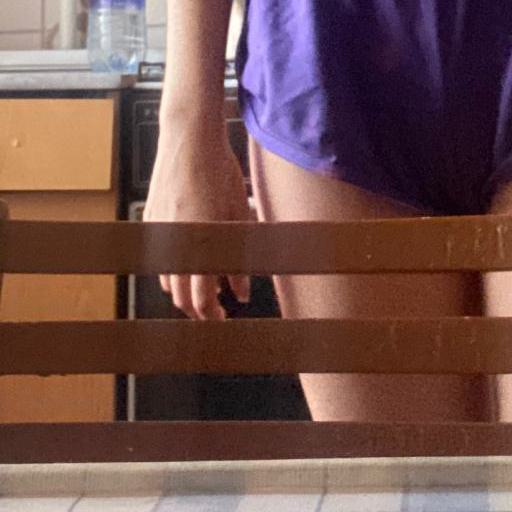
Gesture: no_gesture